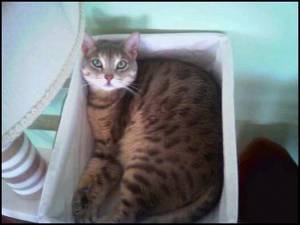
Animal: cat
Breed: bengal